The Strangers (American band)

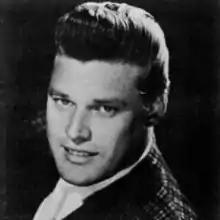
Gordon Terry, fiddle player for the Strangers.

After Bobby Wayne and Marcia Nichols left, Ronnie Reno of Reno and Smiley and the Osborne Brothers joined the Strangers on rhythm guitar, and he also produced Merle's duo album with Mac Wiseman as well as Merle's "The Bluegrass Sessions". Ronnie would also sing lead vocals on albums like "Merle Haggard Presents His 30th Album". Johnny Meeks, previously a member of Gene Vincent and the Blue Caps, the Champs, and Michael Nesmith and the Second National Band, played bass with the Strangers in the early 1970s and later got inducted into the Rock and Roll Hall of Fame. After Meeks left, Jimmy Tittle played bass with the band. After leaving the Strangers, Tittle would go on to play with his father-in-law Johnny Cash. He was replaced by bassist Sherman "Wayne" Durham.